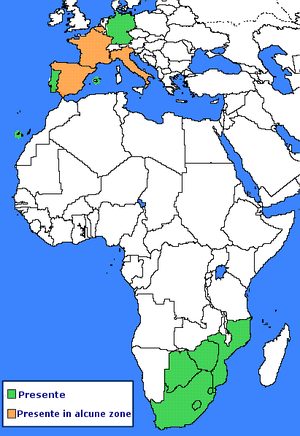
Le Brun des pélargoniums est une espèce de lépidoptères de la famille des Lycaenidae et de la sous-famille des Polyommatinae.